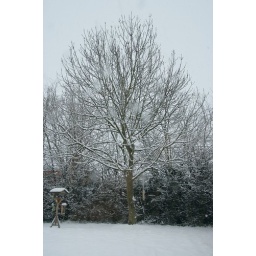
Snow covered tree and bird table in our back garden